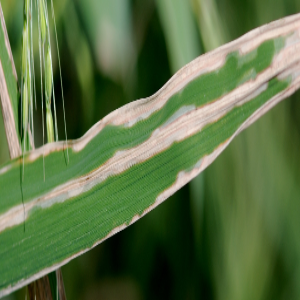
Disease: Bacterialblight